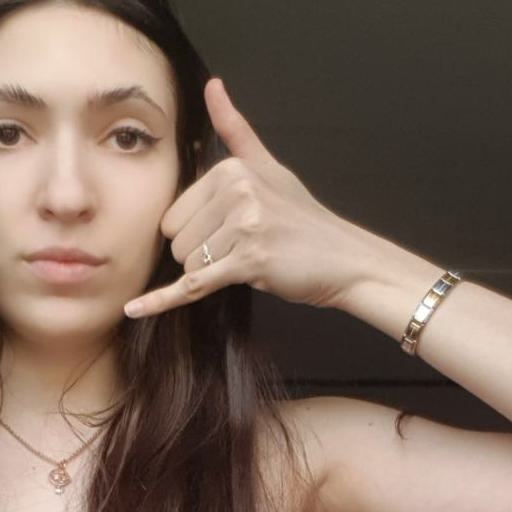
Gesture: call